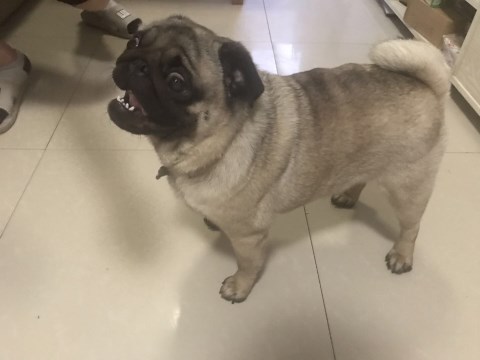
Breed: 798-n000130-pug